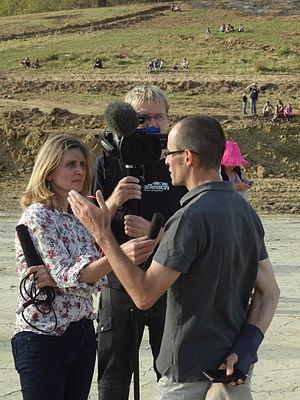
La manifestation des 25 et 26 octobre 2014 contre le barrage de Sivens constitue le point d'orgue d'un mouvement de contestation du projet de barrage de Sivens envisagé sur le cours du Tescou, un affluent du Tarn dans le bassin de la Garonne. Elle a lieu sur le territoire de la commune de Lisle-sur-Tarn dans le Tarn.